Anglo-Norman horse

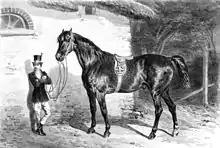
An Anglo-Norman of the Merlerault type, circa 1850

The conformation of the Anglo-Norman reflected its multiple influences. By 1861, the French government attempted to standardize the look of various historic Norman horse types by adding large amounts of Thoroughbred blood. The resulting offspring gave rise to the Anglo-Norman. However, in spite of these breeding programs, by 1909 when author Alfred Gallier studied the Anglo-Norman, he described members of the breed as "hybrids from various crosses". He distinguished three types: trotting horses used for harness racing, carriage horses, and military horses. He subdivided the military type further into heavy cavalry, light cavalry, "cavalry of the line" (a specific type used by the French) and artillery horses. Anglo-Norman trotters were the fastest in France, and were reputed to be patient and hard-working. The first official trotting races in France took place in 1836, in Cherbourg-en-Cotentin, at the instigation of Ephrem Houël, an officer of the National Stud. He believed that trotting races were the best way to select breeding stock for producing saddle horses. The best of the Anglo-Norman trotting horses emerged between 1820 and 1870, with five major stallions becoming the foundation bloodstock for the French Trotter breed, which officially split from the Anglo-Norman breed in 1906. The continuing breeding goal of the Anglo-Norman was to maintain a balanced breed with input from Thoroughbred stallions and heavier mares of the original Norman type.